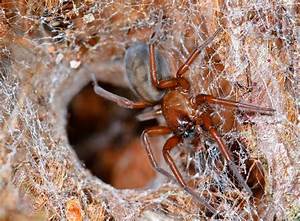
Label: spider